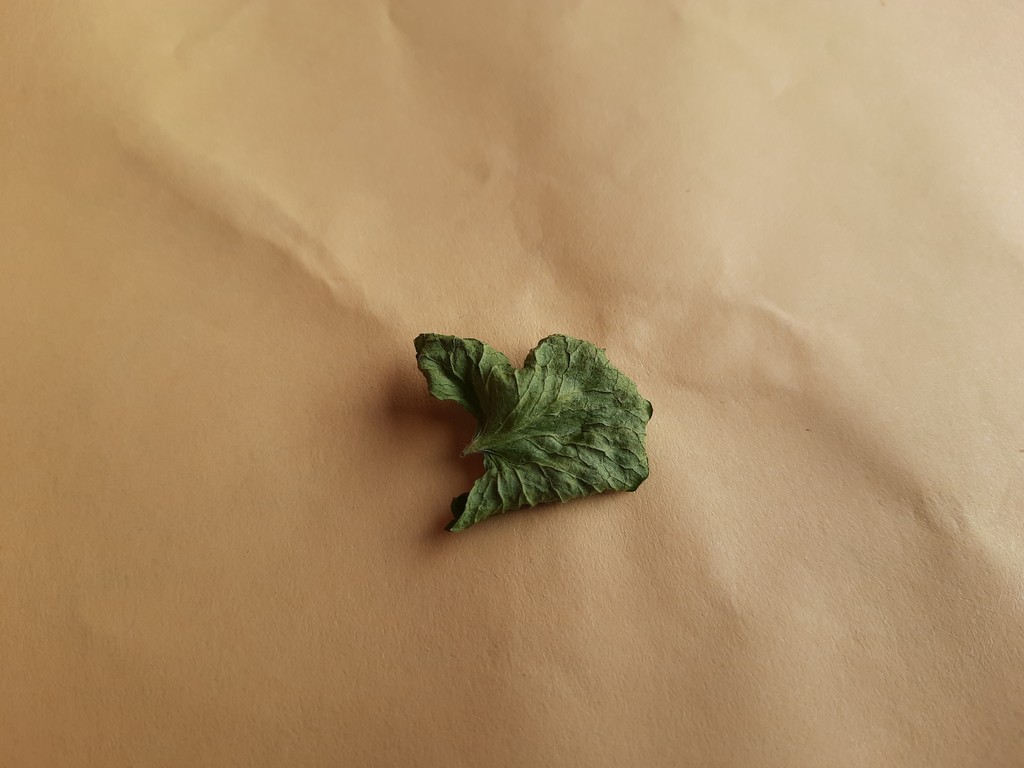
Label: Dried